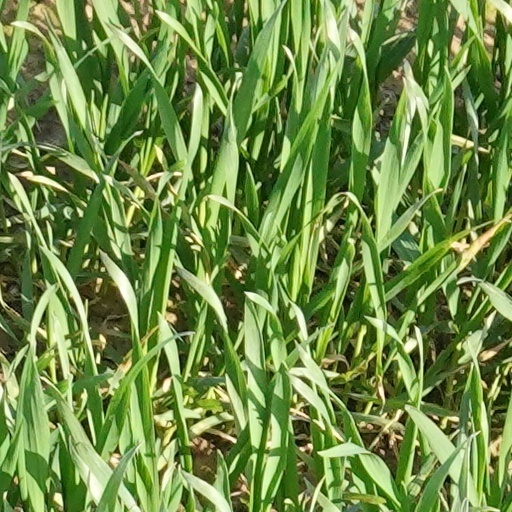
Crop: wheat